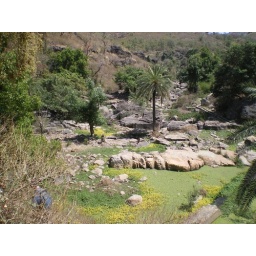
Small pond (yes, that green stuff is water) in the mountain valleys near Mount Abu.